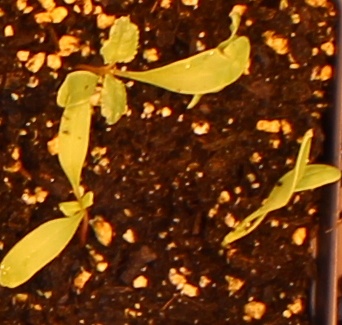
Label: Sugar beet